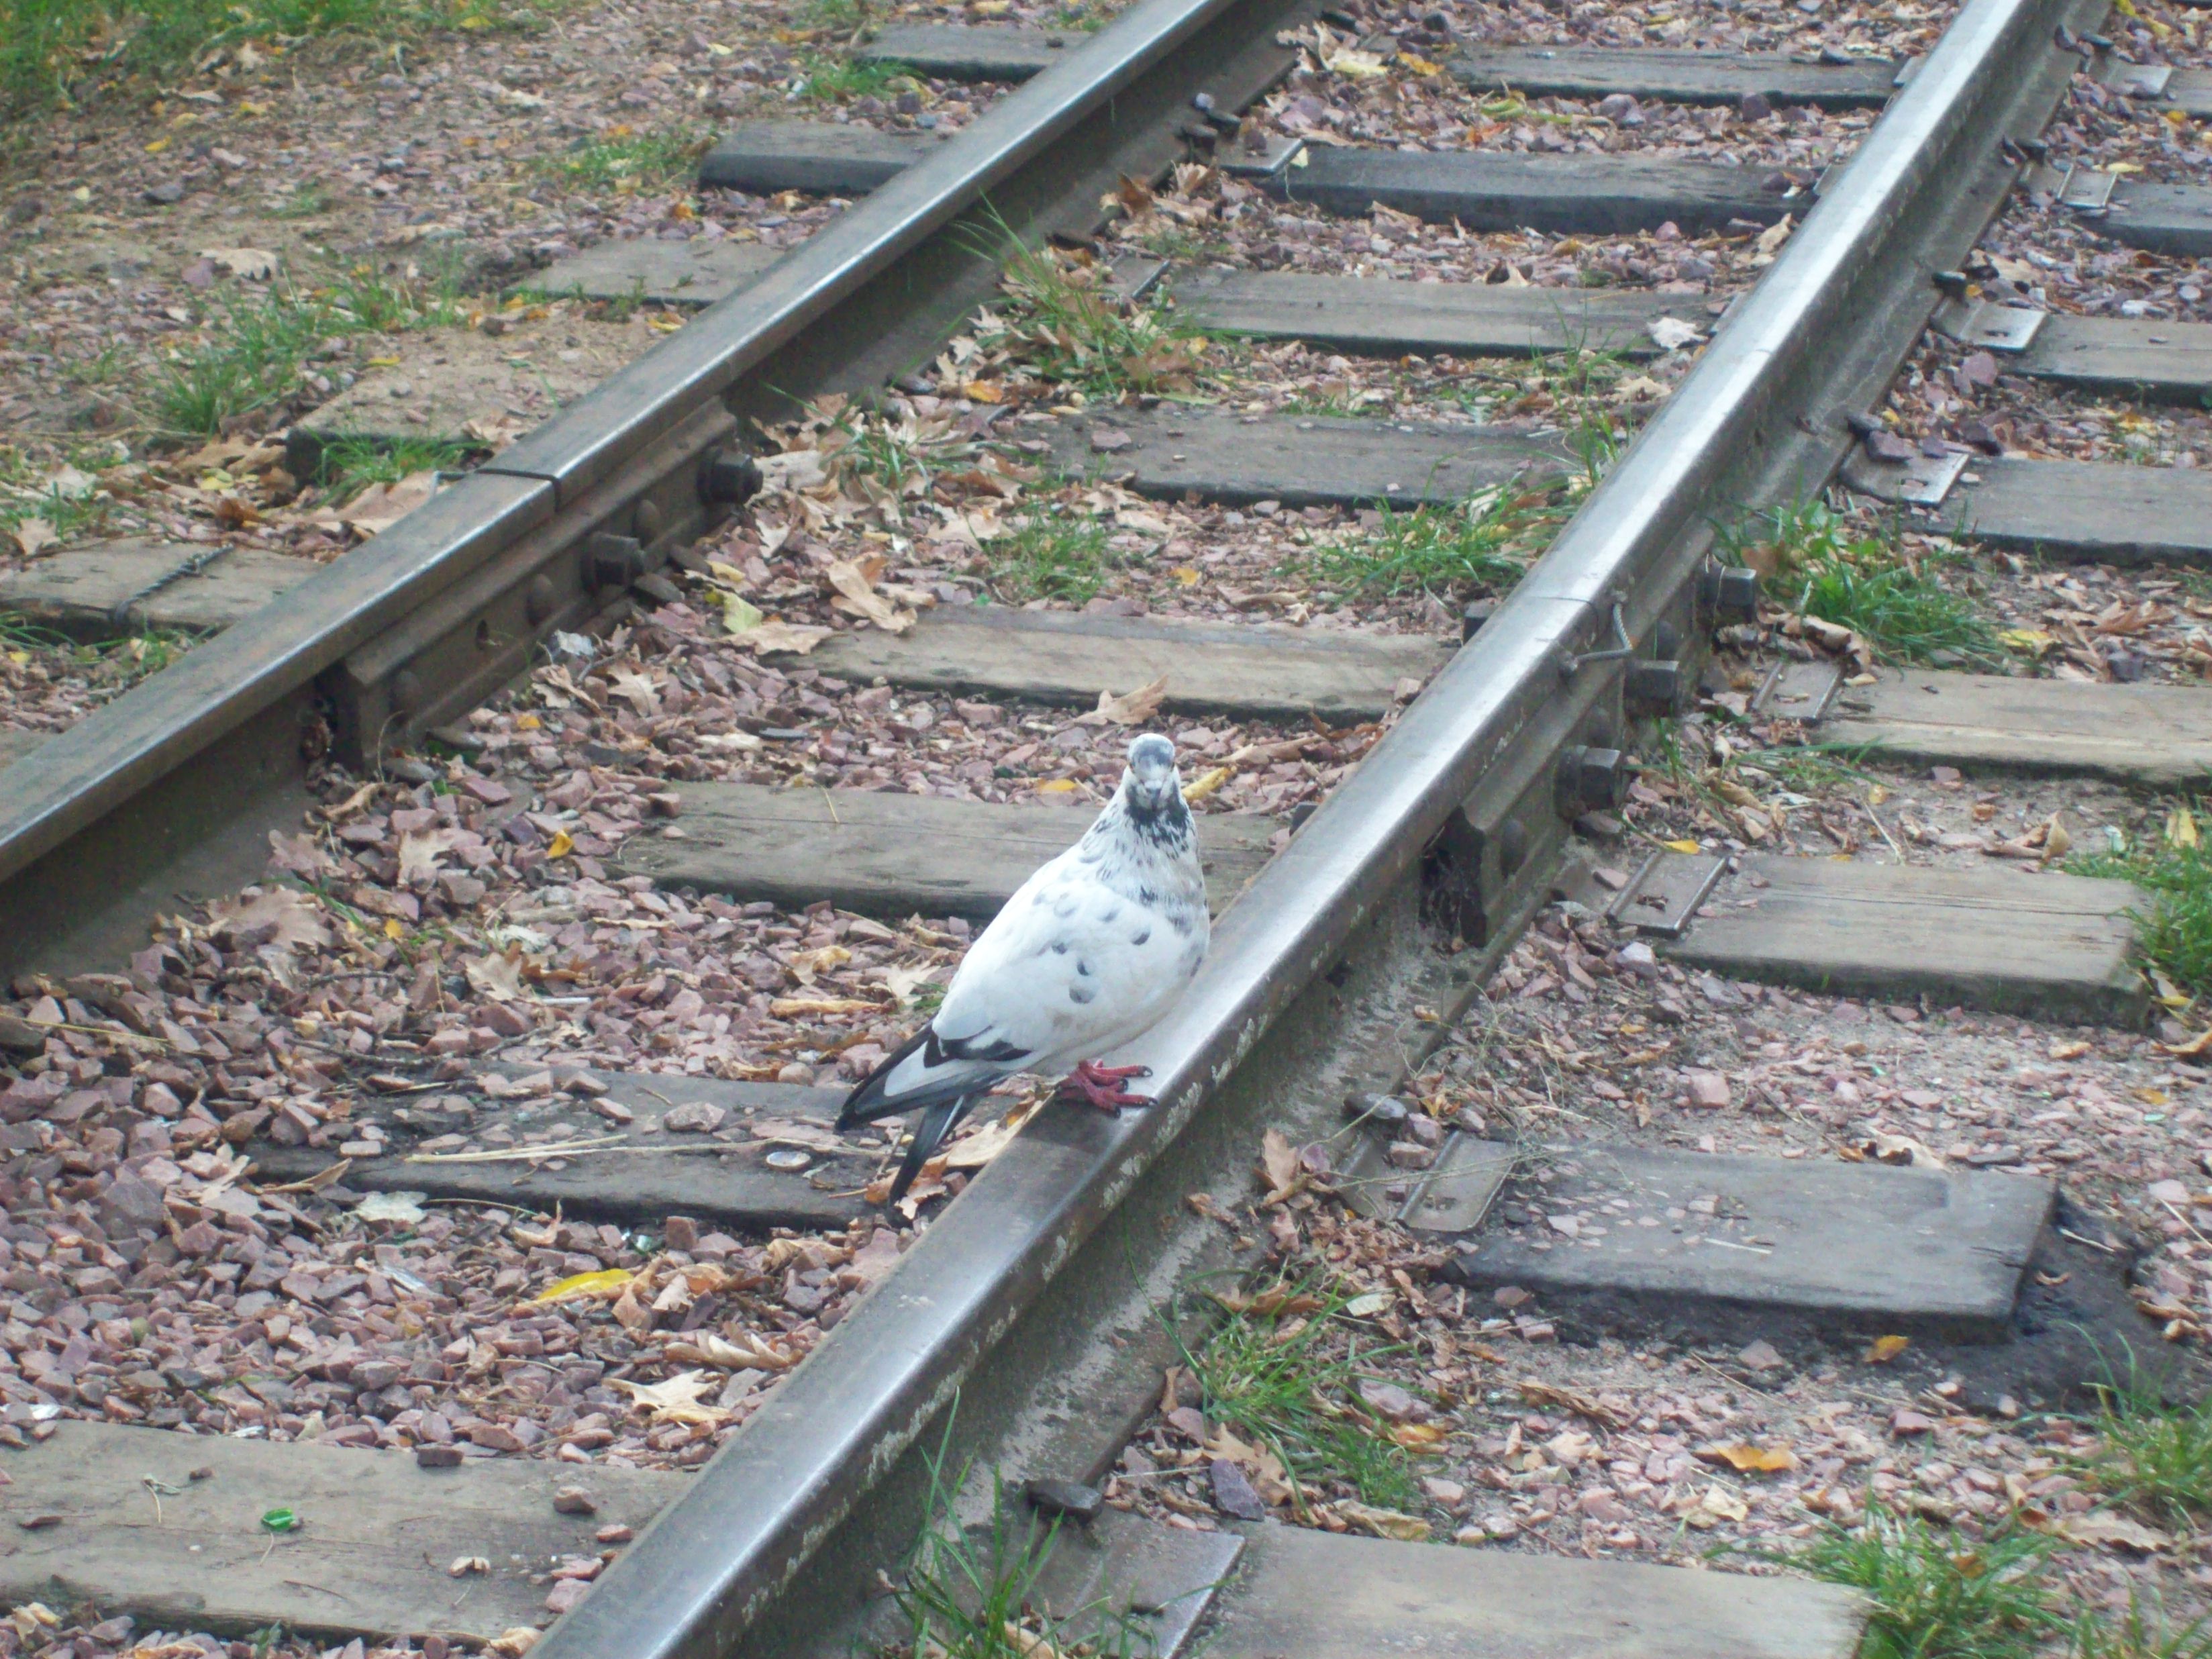
animal, background, animals, nature, winter, lemur, white, head, mammal, tiger, beautiful, wild, wildlife, cat, zoo, cage, enclosure, portrait, cute, park, domestic, face, field, scene, funny, track, transport, bird, rail transport